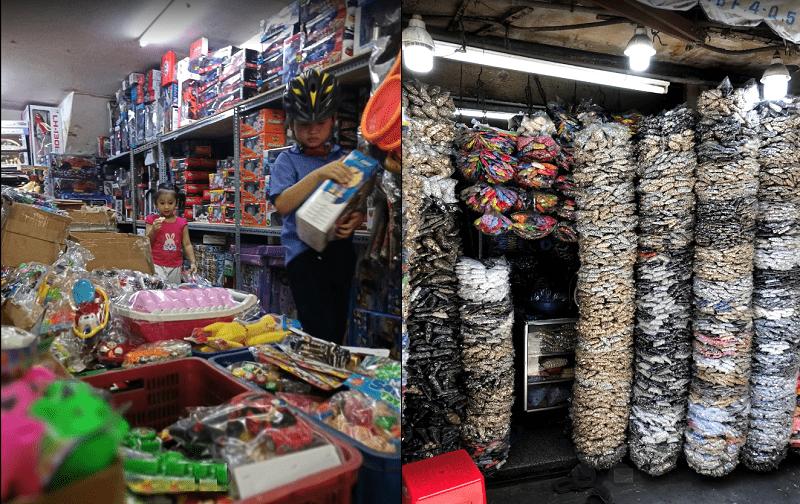
hai em bé đang đứng trong một cửa hàng đồ chơi